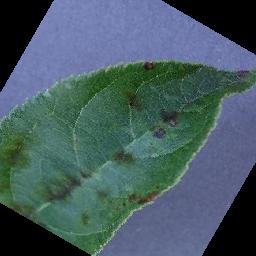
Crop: apple
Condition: scab